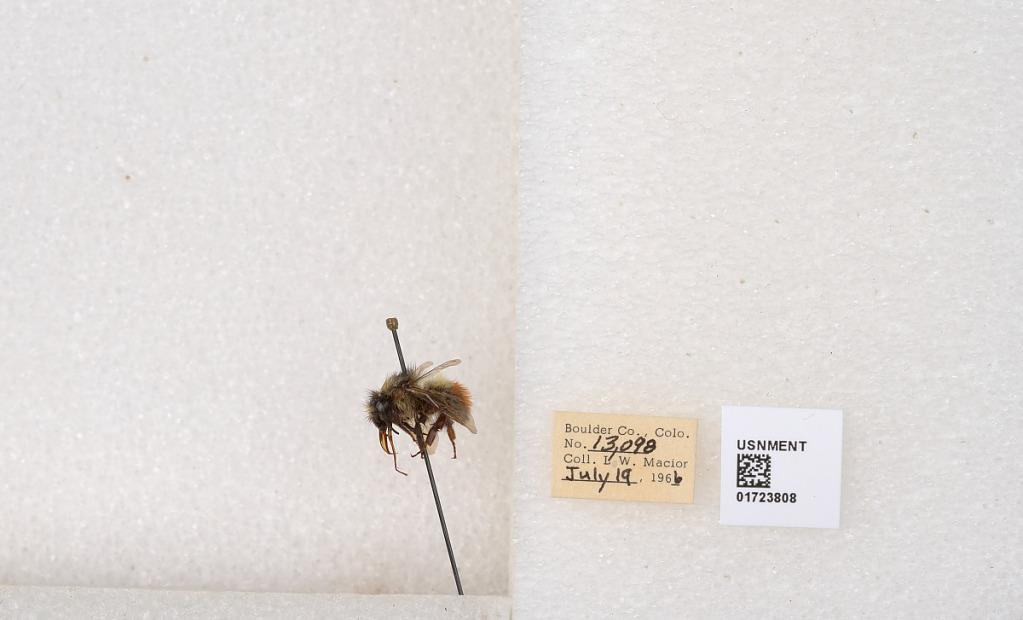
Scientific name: Bombus flavifrons Cresson
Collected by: L. Macior
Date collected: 1966-7-19
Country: United States
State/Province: Colorado
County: Boulder
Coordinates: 40.0925, -105.358